FIFA Ballon d'Or

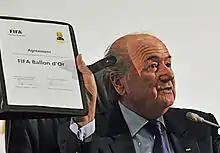
FIFA President Sepp Blatter holds up the agreement creating the FIFA Ballon d'Or in Johannesburg in July 2010.

Historically, the leading individual awards in association football were the Ballon d'Or and the FIFA World Player of the Year award. The original Ballon d'Or, also known as the European Footballer of the Year award, had been awarded by the French publication "France Football" since 1956. The FIFA World Player of the Year award was presented by FIFA, the sport's governing body, from 1991.